Gdańsk University of Technology Library

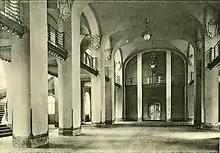
Main entrance to the Library in 1904

The history of the Gdańsk University of Technology Library as well as the history of University itself is marked by two dates: 1904 and 1945. The Library was established along with the Königliche Technische Hochschule zu Danzig in 1904. It has been located in the Main Building of the Campus, roughly where it is situated nowadays. During the early 20th century the Library was highly valued for being one of the most modern institutions in the region.